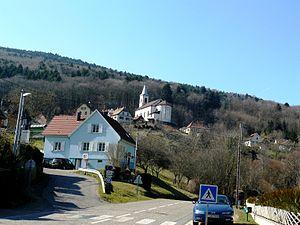
Le haut du village et son église vu depuis la route de Jungholtz à Rimbach-Zell
Rimbachzell ou Rimbach-Zell est une commune française située dans le département du Haut-Rhin, en région Grand Est.